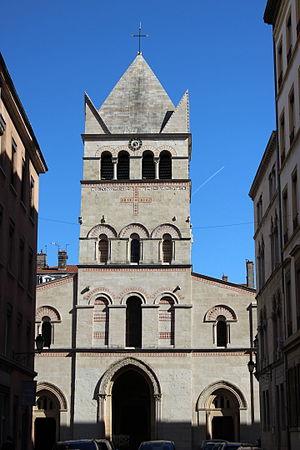
Église Saint-Martin-d'Ainay à Lyon.